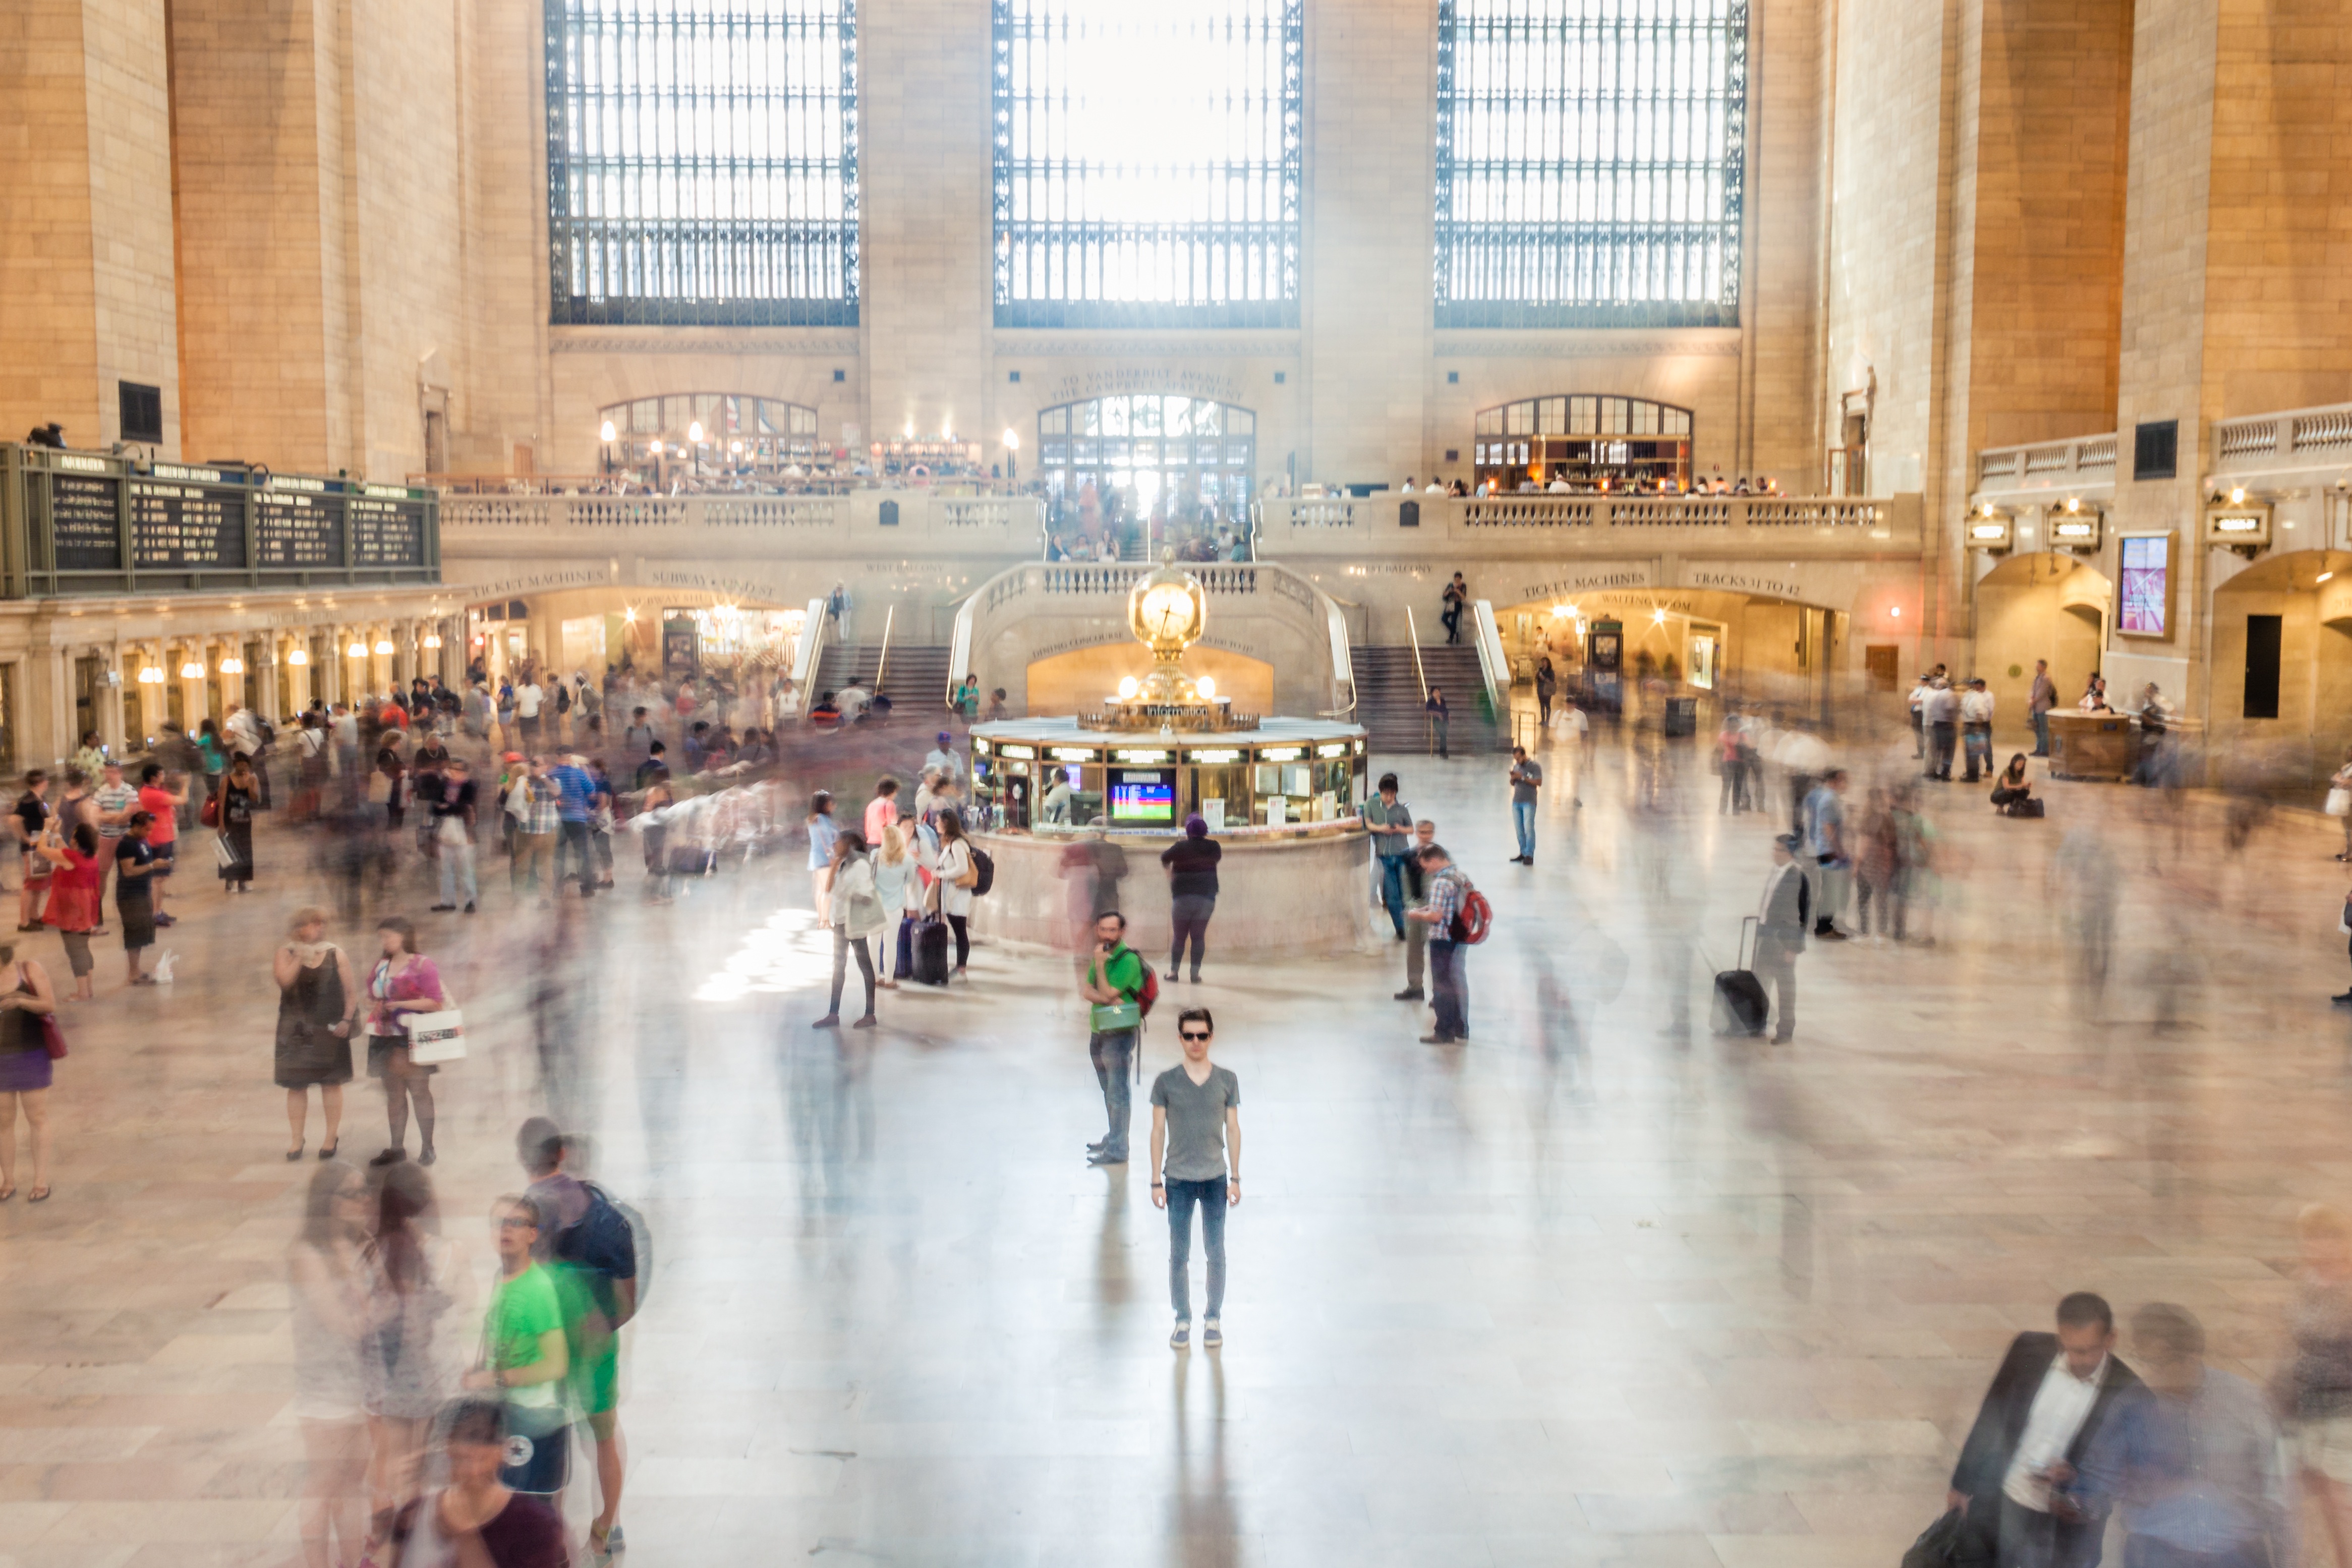
architecture, people, traffic, interior, building, city, urban, new york, manhattan, busy, motion, transport, nyc, hall, plaza, america, historic, grand central station, terminal, public, famous, tourist attraction, shopping mall, ice rink